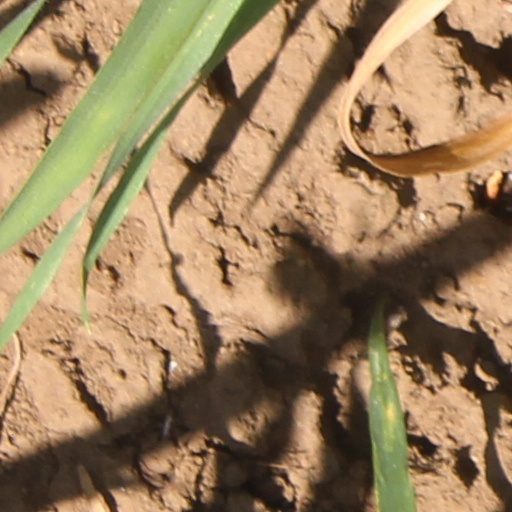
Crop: wheat